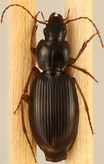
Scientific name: Synuchus impunctatus
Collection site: Bartlett Experimental Forest NEON (BART), plot BART_066